David Weininger

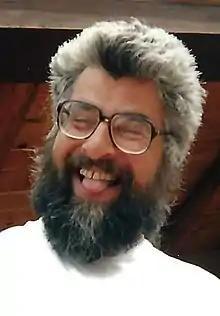
Weininger in 1992

David Weininger (August 5, 1952 – November 2, 2016) was an American cheminformatician and entrepreneur. He was most notable for inventing the chemical line notations for structures (SMILES), substructures (SMARTS) and reactions (SMIRKS). He also founded Daylight Chemical Information Systems, Inc.